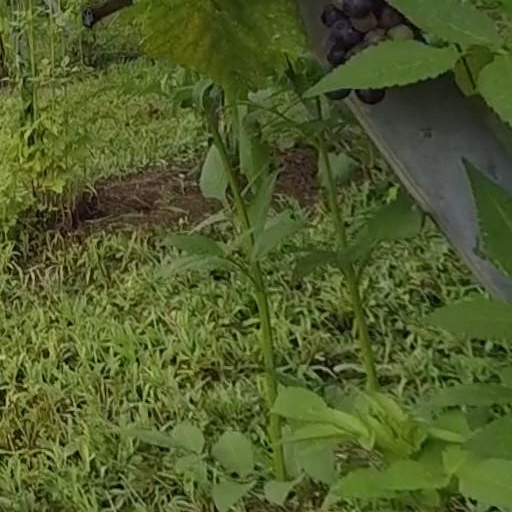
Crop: grape